Jeremy Jordan (actor, born 1984)

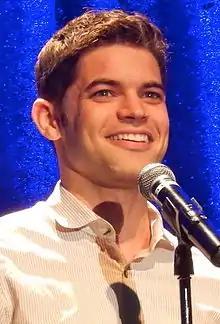
Jordan in 2013

Jeremy Michael Jordan (born November 20, 1984) is an American actor, singer and musician. He has performed on Broadway, in television and film, in concert, as well as in other theatrical productions.